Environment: real
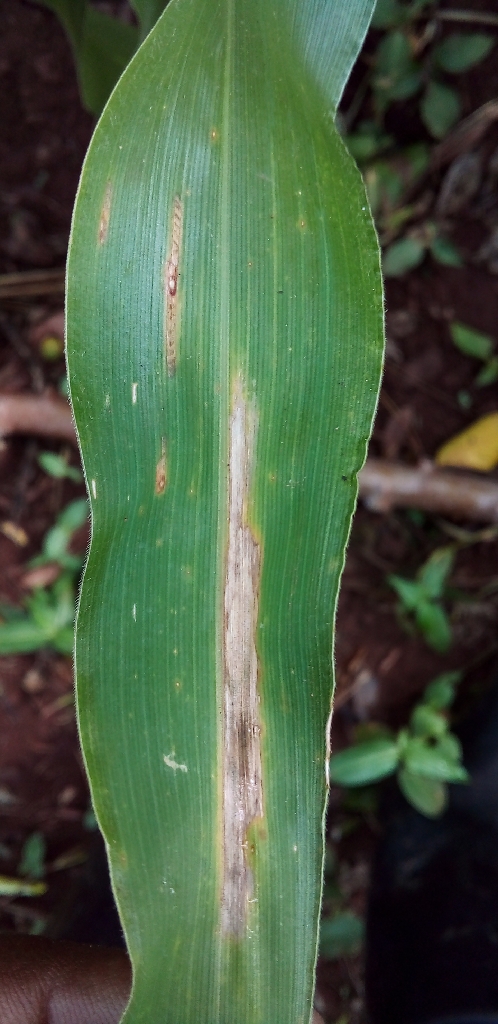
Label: northern_corn_leaf_blight